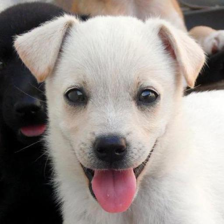
Label: animals